1915 Picnic Train Attack and White Rocks Reserve

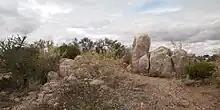
White Rocks Reserve

Reinforcements arrived rushing toward the white rocks and the bombardment continued with the legion unwavering, not allowing the attackers to get away. About 1.00pm Abdullah and Mahomed were found lying on the ground, both men with multiple gunshot wounds. Mullah Abdullah had died some time during the fight and Gool Mahomed was still alive and was taken to the hospital but died a few hours after.